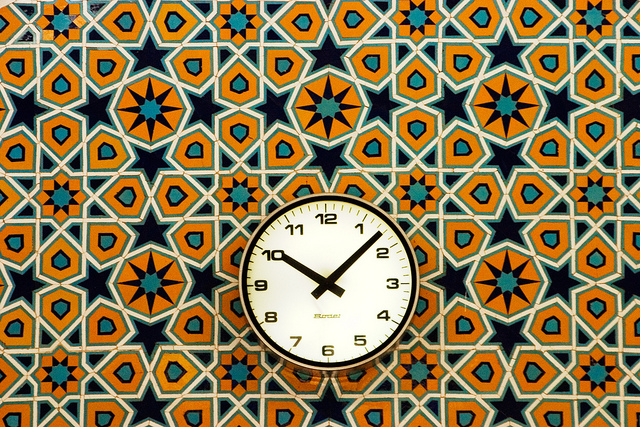
user: Given an image and a question. Answer the question in a short answer. Question: What style of tiling is exhibited by this tile pattern? Short Answer:
assistant: star